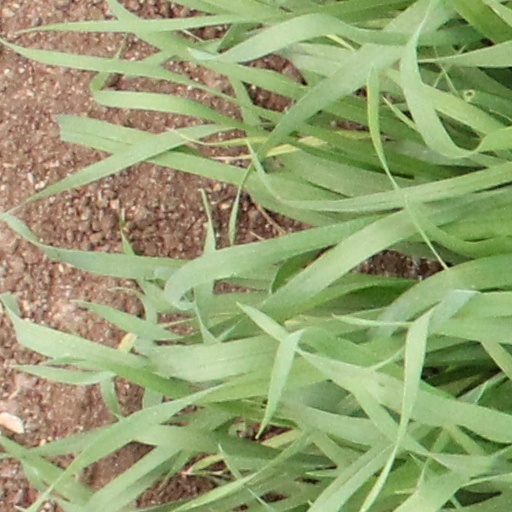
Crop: wheat